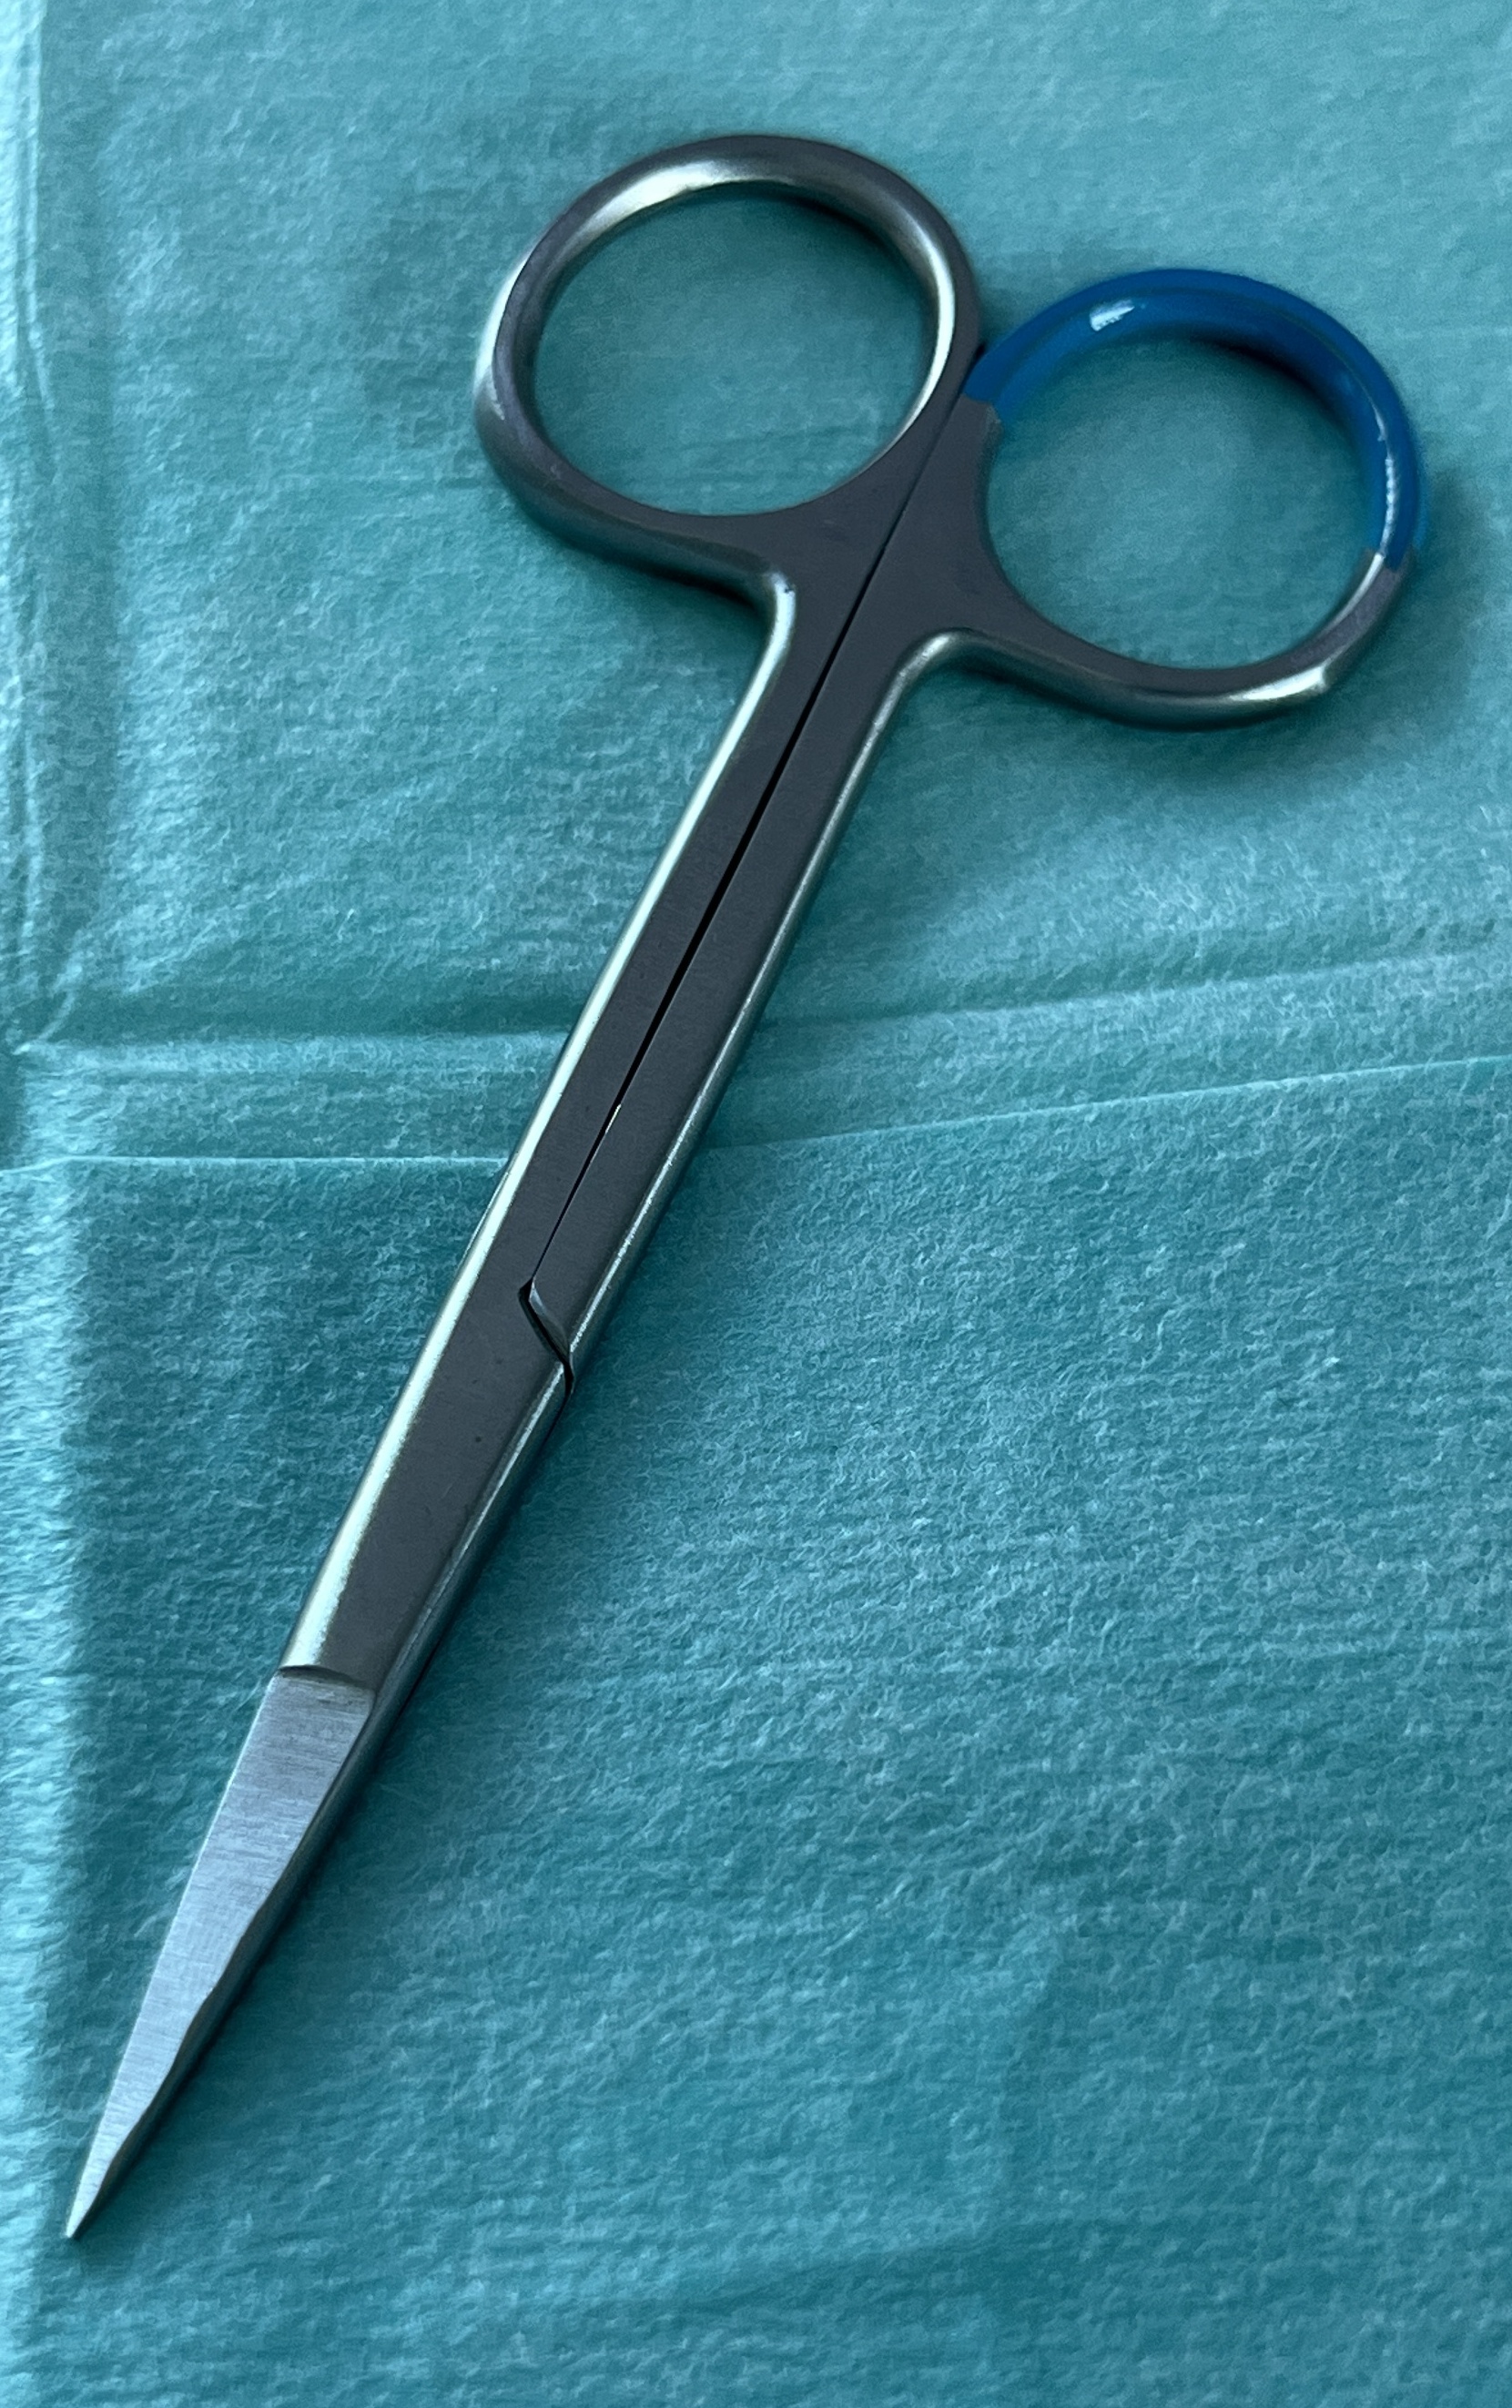
Hinged instrument state: closed